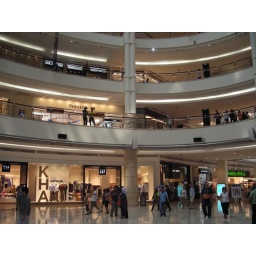
Surya KLCC- Shooping complex in ground floor of Petronas twin tower.